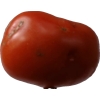
Label: tomato